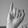
ASL letter: I